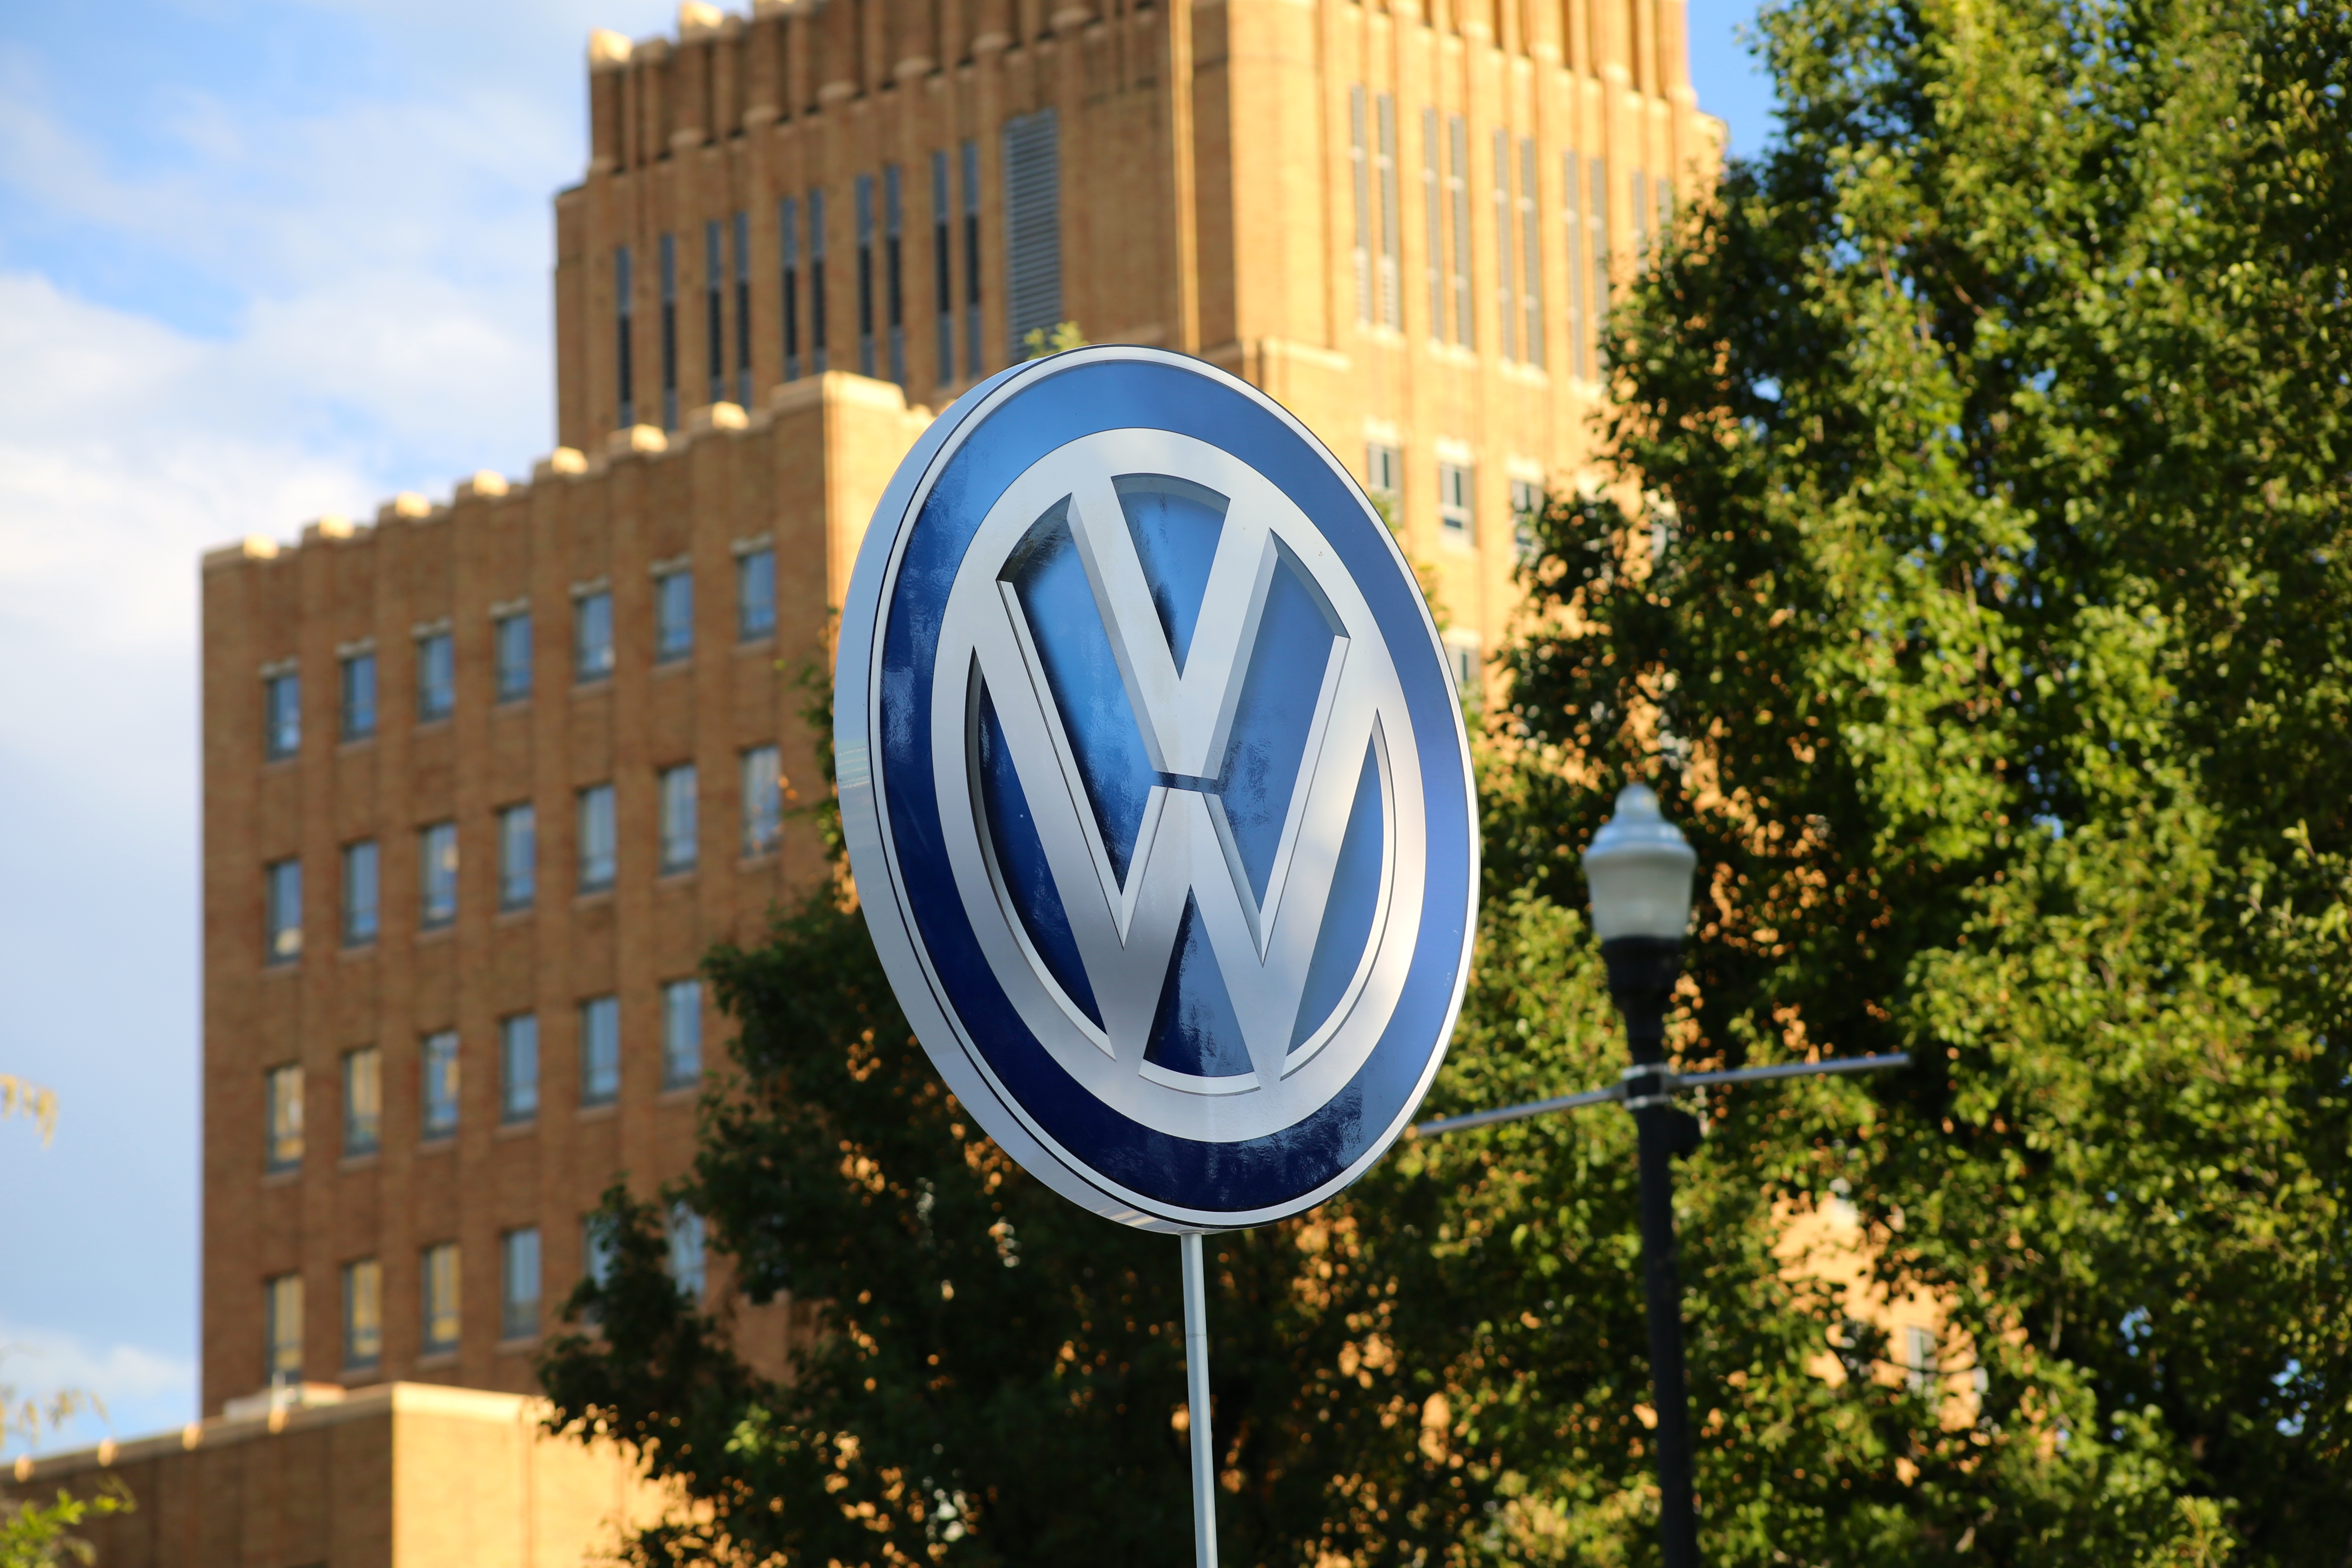
car, automobile, vw, volkswagen, advertising, sign, vehicle, auto, street sign, signage, brand, logo, traffic sign